Becoming (2020 horror film)

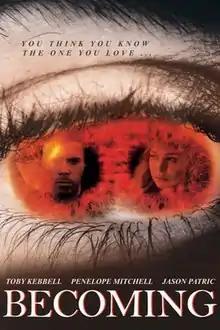
Film poster

Becoming is a 2020 science fiction horror drama film directed by Omar Naim. The film stars Toby Kebbell, Penelope Mitchell and Jason Patric. The film was released on 6 March 2020.